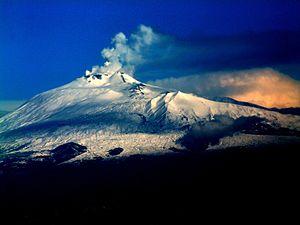
Les volcans de la décennie, en anglais Decade Volcanoes, sont seize volcans identifiés par l'Association internationale de volcanologie et de chimie de l'intérieur de la Terre, dépendant de l'Union géodésique et géophysique internationale, comme étant dignes d'une étude particulière à la lumière de leur histoire éruptive large et destructive et de la proximité de régions peuplées. Le projet des volcans de la décennie encourage les études et les activités de sensibilisation du public à ces volcans, dans le but de parvenir à une meilleure compréhension des volcans et des dangers qu'ils présentent et donc d'être en mesure de réduire la gravité des catastrophes naturelles. Ils sont nommés « volcan de la décennie » parce que le projet a été lancé dans le cadre de la décennie internationale pour la prévention des catastrophes naturelles de l'Organisation des Nations unies.